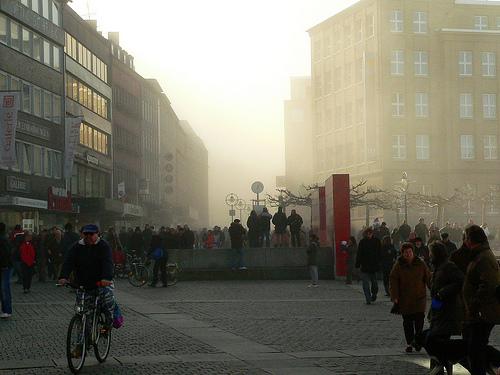
Weather: foggy or hazy